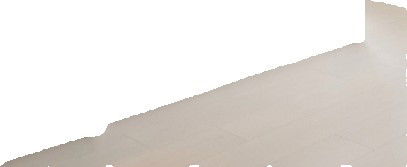
Surface category: floors